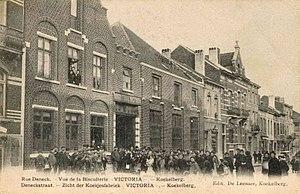
Biscuiterie Victoria. Rue De Neck. Koekelberg.
Victoria était une entreprise de biscuiterie-chocolaterie implantée en Belgique, aux Pays-Bas et en France. Créée à Koekelberg en 1896, la maison mère était connue principalement par sa production chocolatière, la classant parmi les grands de l’industrie belge du chocolat.